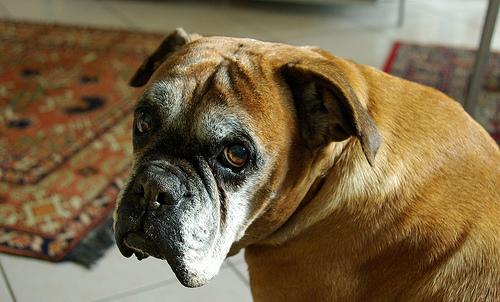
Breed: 225-n000082-boxer